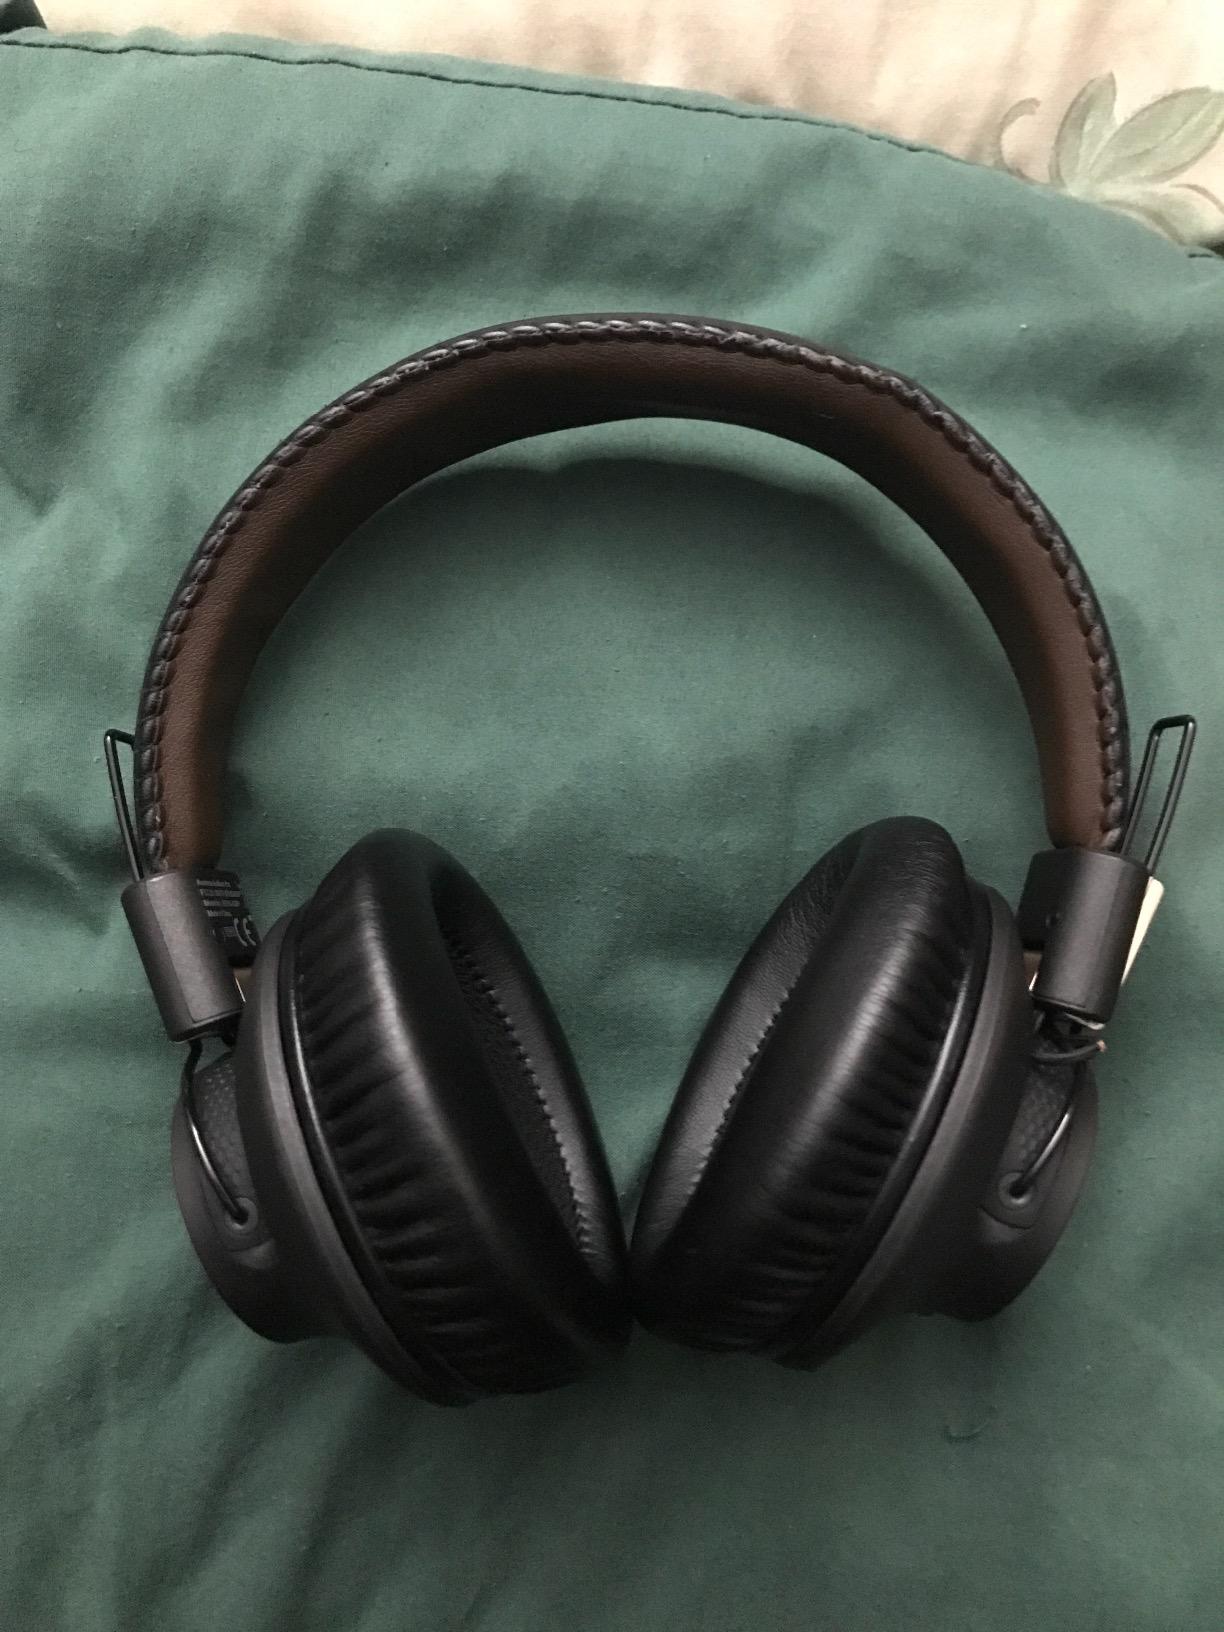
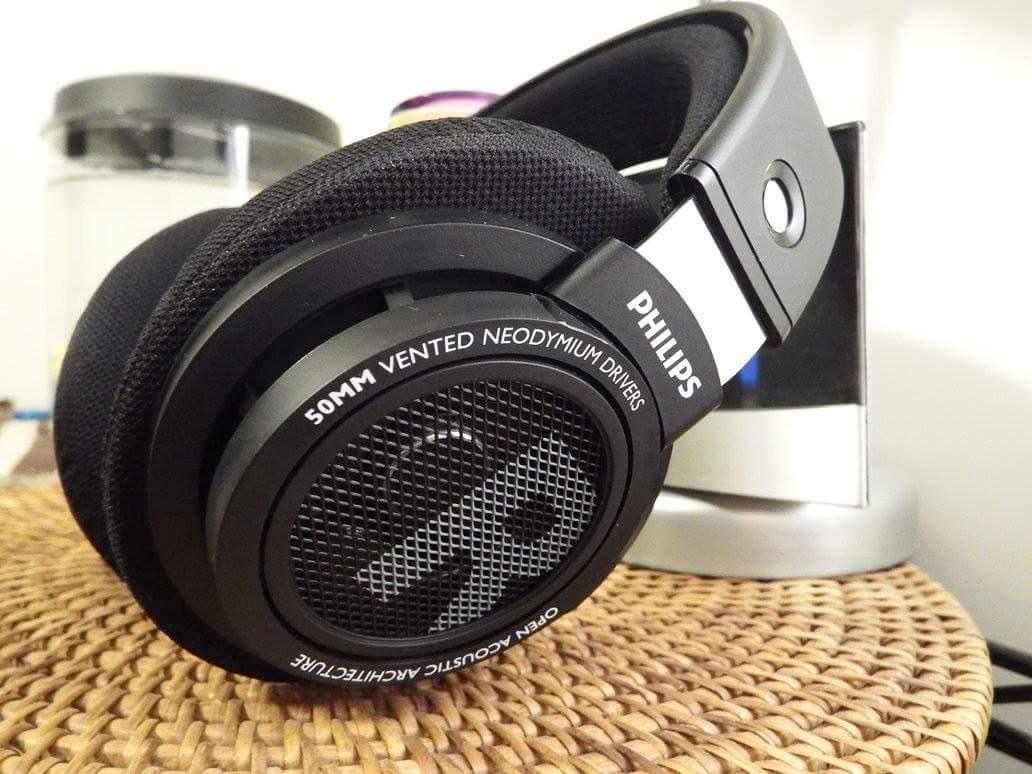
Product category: headphones
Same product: no